São Bento Palace

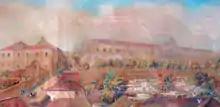
São Bento Palace, then known as the Palace of the Cortes, .

The Palace has its origin in the first Benedictine monastery of Lisbon, established in 1598. In 1615, the monks settled in the area of the "Casa da Saúde" (Health House), that housed people sick with the plague. The new monastery was built during the 17th century following a Mannerist project by Jesuit architect Baltazar Álvares, later followed by João Turriano. The large building, of rectangular shape, had a church flanked by two towers, four cloisters, dormitories, kitchen, etc. When the construction works of the new building were almost finished, the destructive 1755 Lisbon earthquake damaged it.